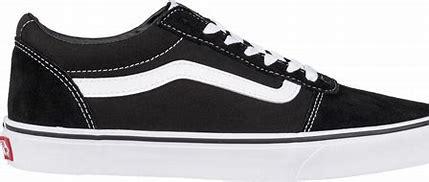
Brand: Vans
Model: Ward